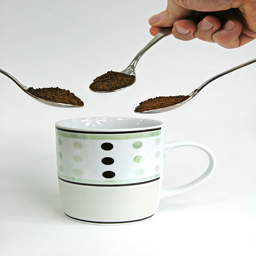
A mug under three spoons filled with a brown mix.
Three teaspoons of instant coffee poised over a mug.
Three spoons with filled with coffee grounds are being held over a coffee cup.
Three spoons full of brown grains over a white coffee cup.
three spoons full of a brown powder are right above a coffee cup